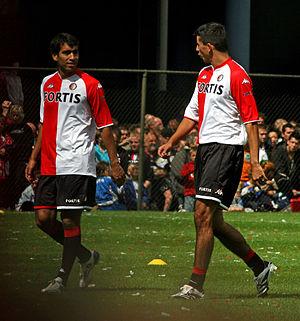
Feyenoord Rotterdam, couramment appelé Feyenoord, est un club de football néerlandais originaire du sud de Rotterdam et fondé le 19 juillet 1908.